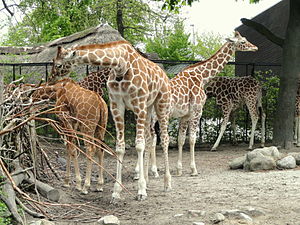
København Zoo / Den afrikanske afdeling i Søndermarken / Savannen / Girafferne
København Zoo eller Zoologisk Have i København er på 11 ha og en af Europas ældste zoologiske haver. Den ligger på Frederiksberg ved Roskildevej på Valby Bakke.